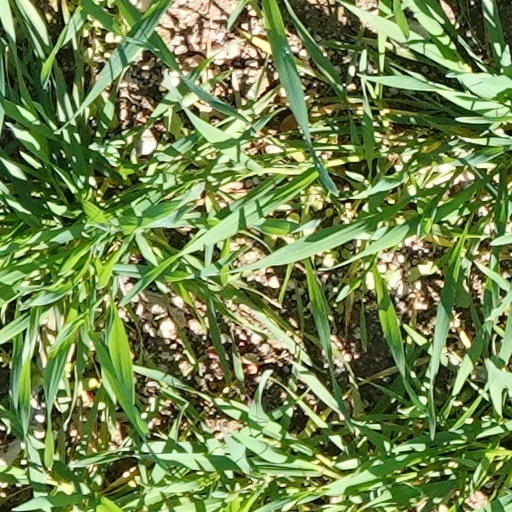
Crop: wheat